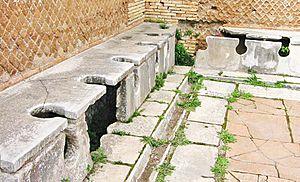
La plomberie est un métier très ancien, dont l'origine remonte à la construction des pyramides en Égypte antique ; attesté par des tuyaux en cuivre vieux de 4 500 ans, c'est un métier qui n'a cessé de s'améliorer et de se développer au cours des siècles et des générations de plombiers qui l'on servi.